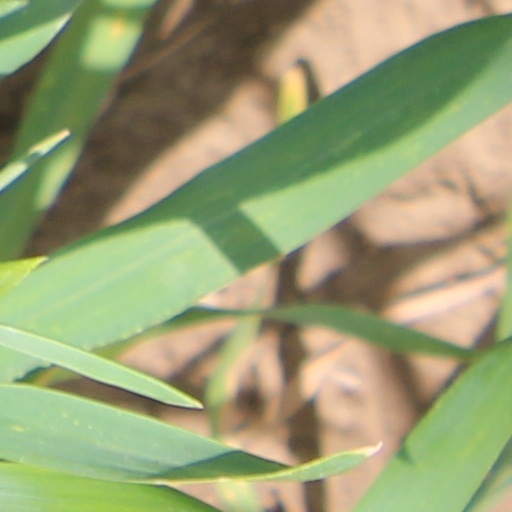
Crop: wheat